Daniel James (businessman)

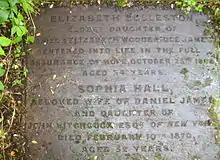
Gravestone of Elizabeth Eccleston James and Sophia (Hitchcock) James, St Andrew's churchyard, West Dean, West Sussex, UK. The stone was removed from Liverpool Necropolis - their remains were not disturbed (see text).

Just as Daniel James became successful he lost his first wife Elizabeth. She had not enjoyed the best of health and died in 1847. She was buried in the Liverpool Necropolis, a cemetery built on the outskirts of the expanding and overcrowded city. Daniel remarried in 1849 to Sophia Hitchcock and when she died in 1870 she was also buried in the Necropolis. Daniel married for a third time at the age of 70 to his children’s former governess. However, she would have known that he still deeply loved his first wife Elizabeth as he chose to be buried with her, and when he died in 1876 his wish was granted.